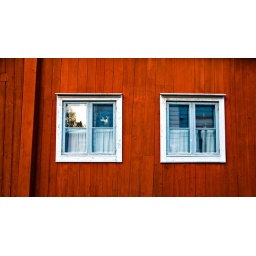
An old house with a glass painting of Bambi in the window. Porvoo, Finland, September 2006.